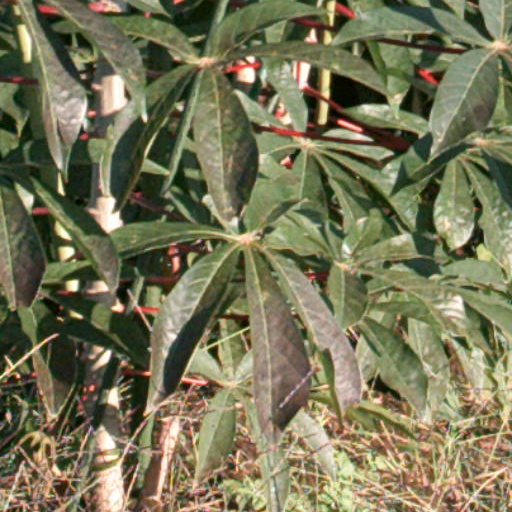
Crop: cassava